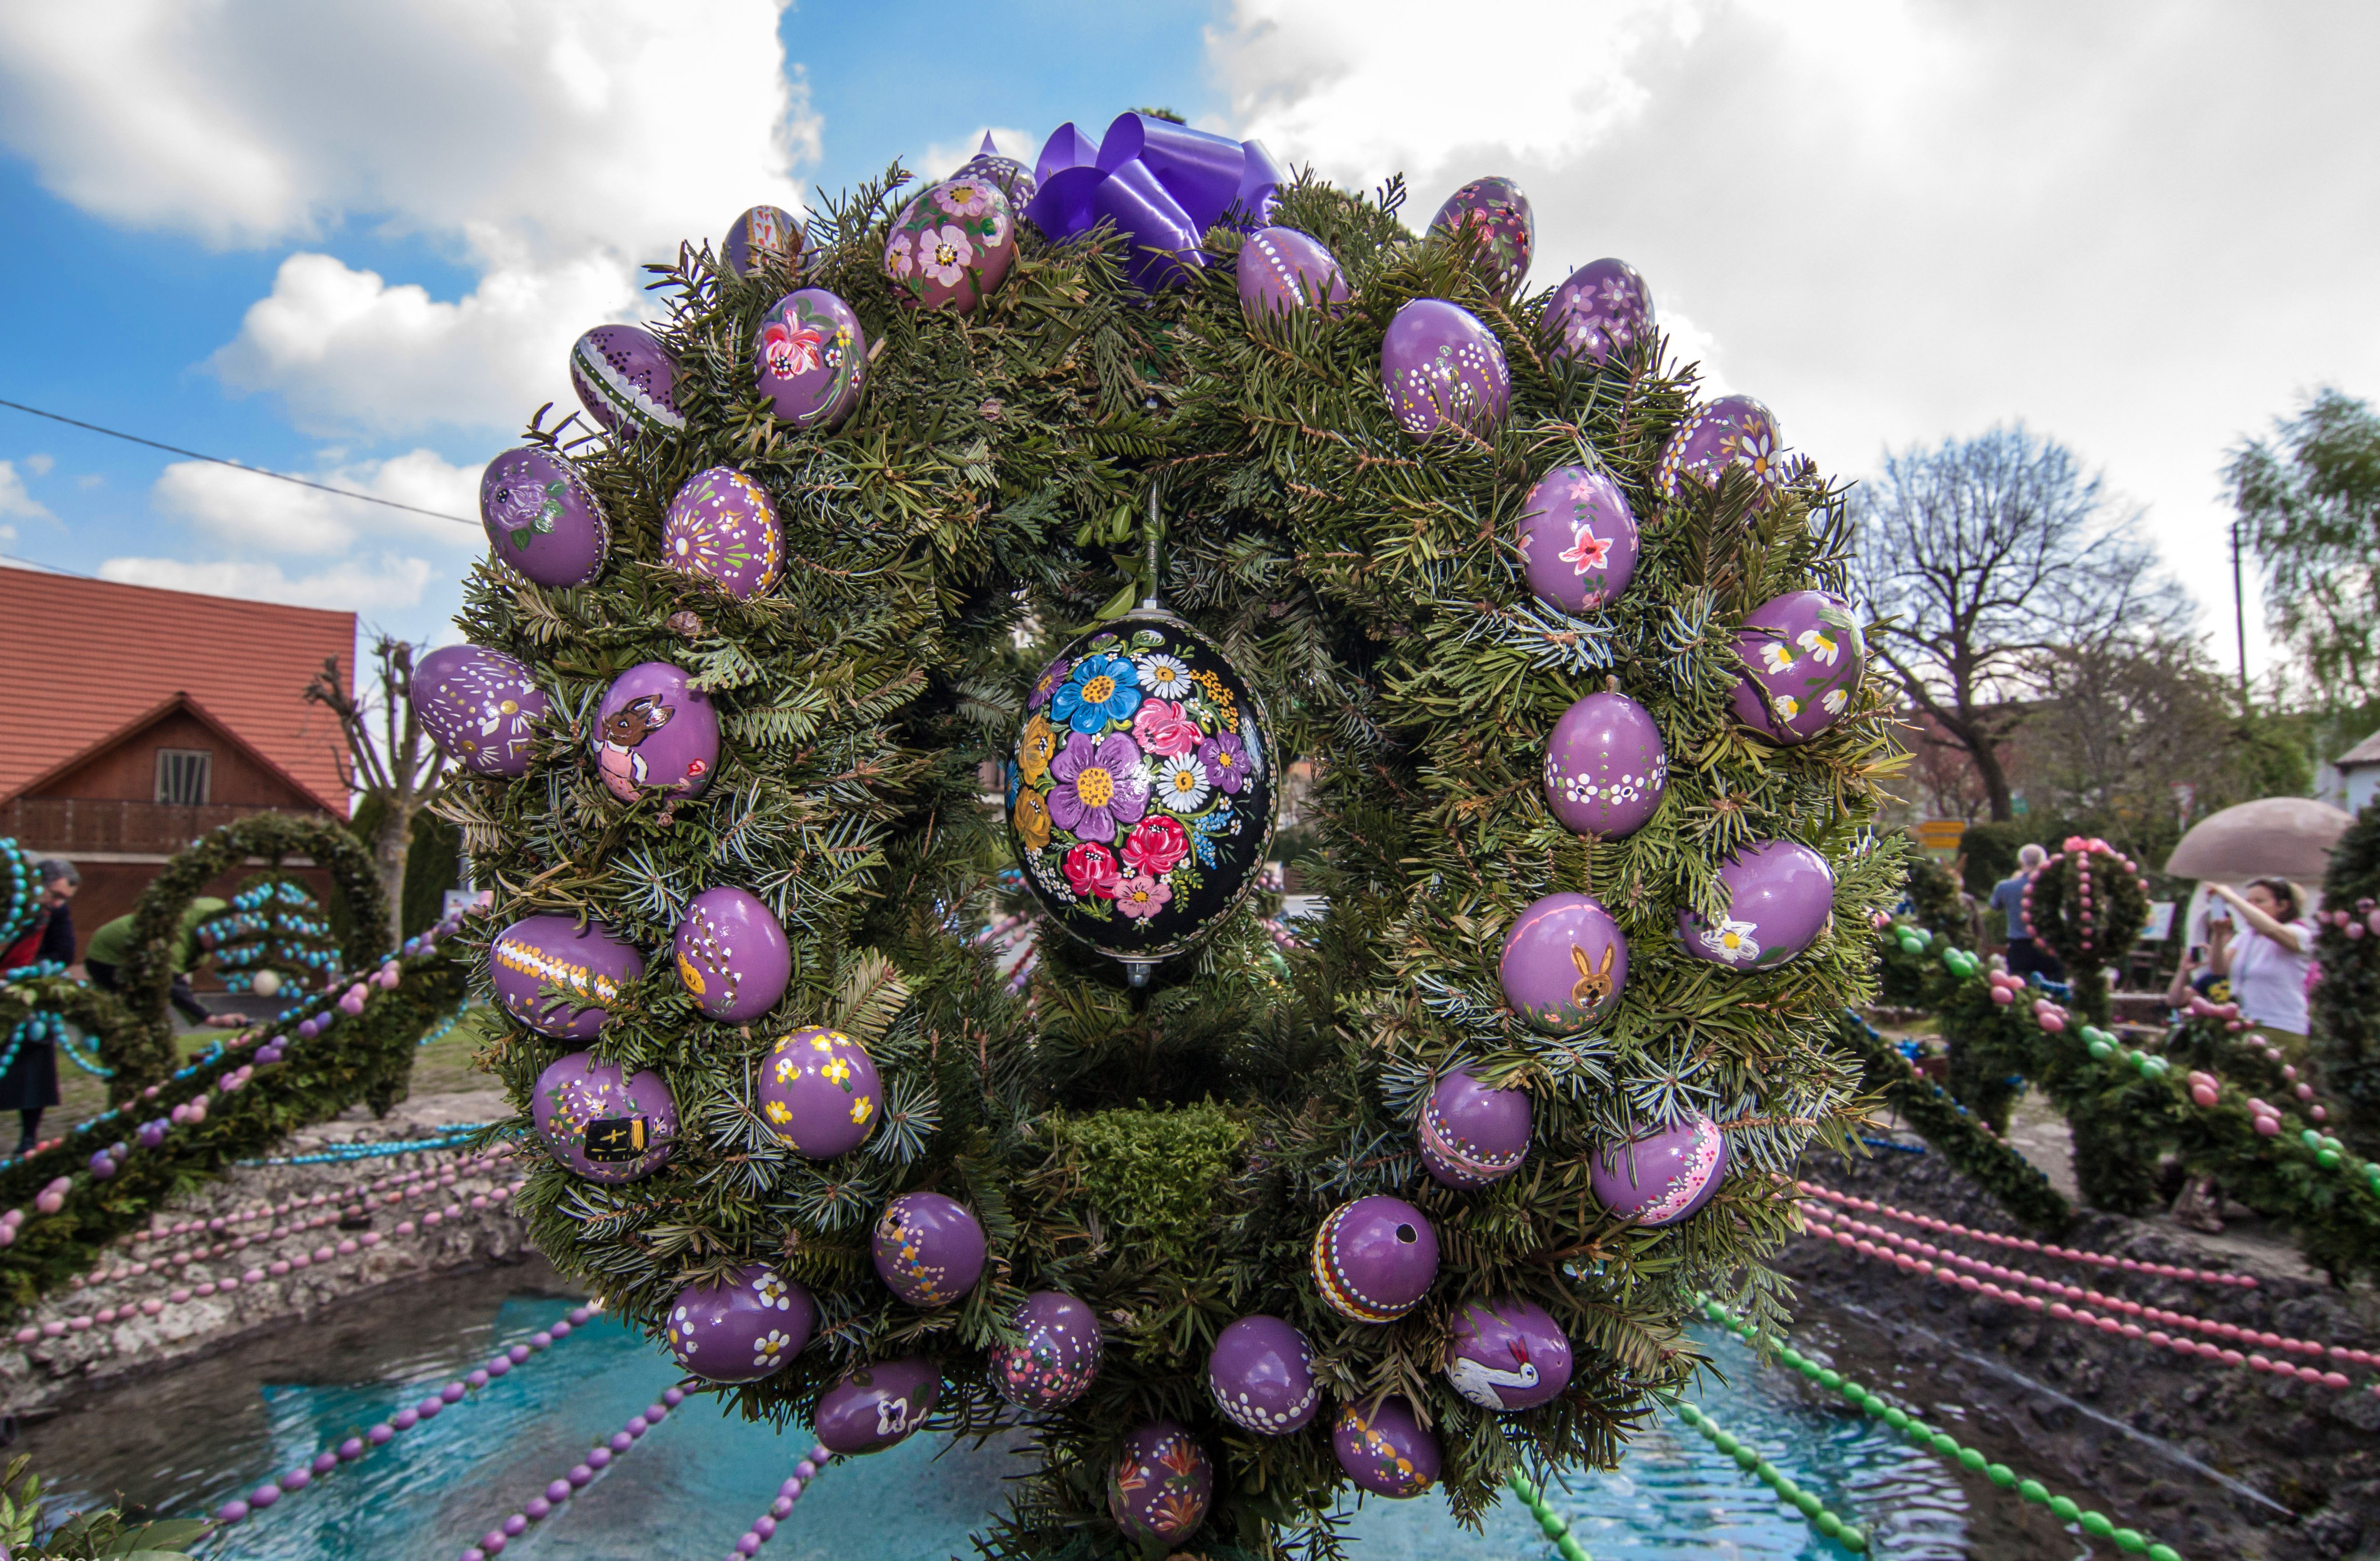
plant, flower, garden, flora, wreath, easter, custom, tradition, floristry, easter eggs, easter well